Bharata chakravarti

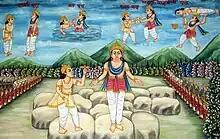
Depiction of Bharata-Bahubali fight

Bharata is believed to be the first "chakravartin" (chakra possessing emperor) of the present half cycle of Jain cosmology. According to Jain legends, Rishabhanatha distributed his kingdom to his hundred sons while becoming a "muni" (Jain monk). Bharata is said to have got the city of Vinita (Ayodhya) whereas Bahubali is claimed to have got the city of Podanapur (Bodhan). Legends further state that Bharata's coronation was followed by a long journey of world conquest. During his "digvijaya" (winning six divisions of earth in all directions), he is believed to have acquired the nine "nidhis" (most precious treasures) and fourteen "ratna" (jewels). After completing his world-conquest, he is said to have proceeded for his capital Ayodhyapuri with a huge army and the divine "chakra-ratna" (spinning, disk-like super weapon with serrated edges).